Select Bus Service

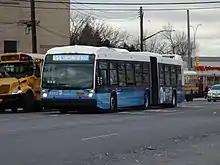
A bus on the B44 SBS route

The Bx41 Limited, running along Webster Avenue and Melrose Avenue in the Bronx, was the first route to be converted into a Phase II Select Bus Service line. The Bx41 SBS began service in June 2013. The stops are nearly identical to the limited service it replaced, and service was expanded from peak hours to seven days a week. The stops are listed from south to north below. Both the Bx41 local & SBS were originally based out of the Kingsbridge Depot. In January 2017, both routes were moved to the Gun Hill Depot to ease the pressure and relieve the severe overcrowding at the Kingsbridge Bus Depot.